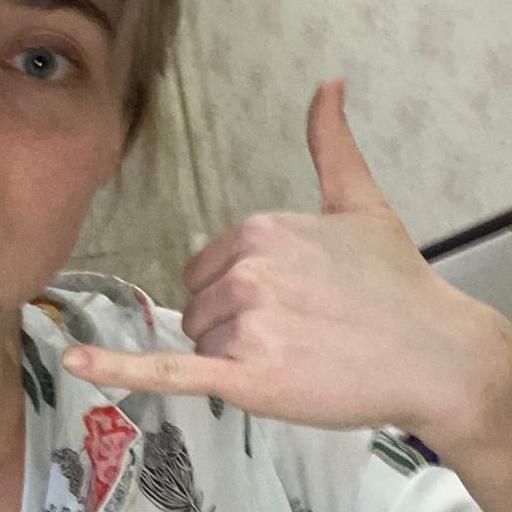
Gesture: call